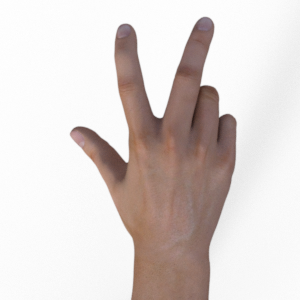
Label: scissors